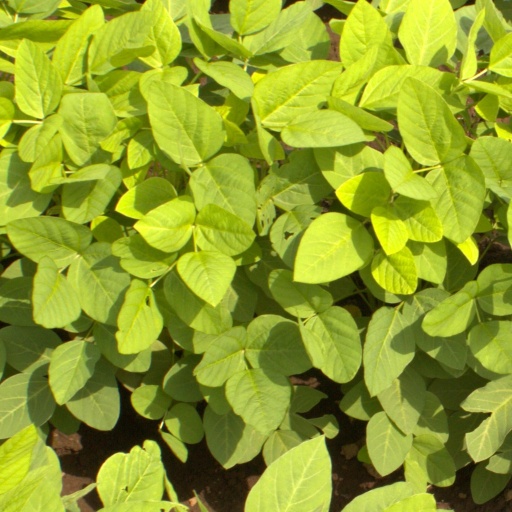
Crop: soybean